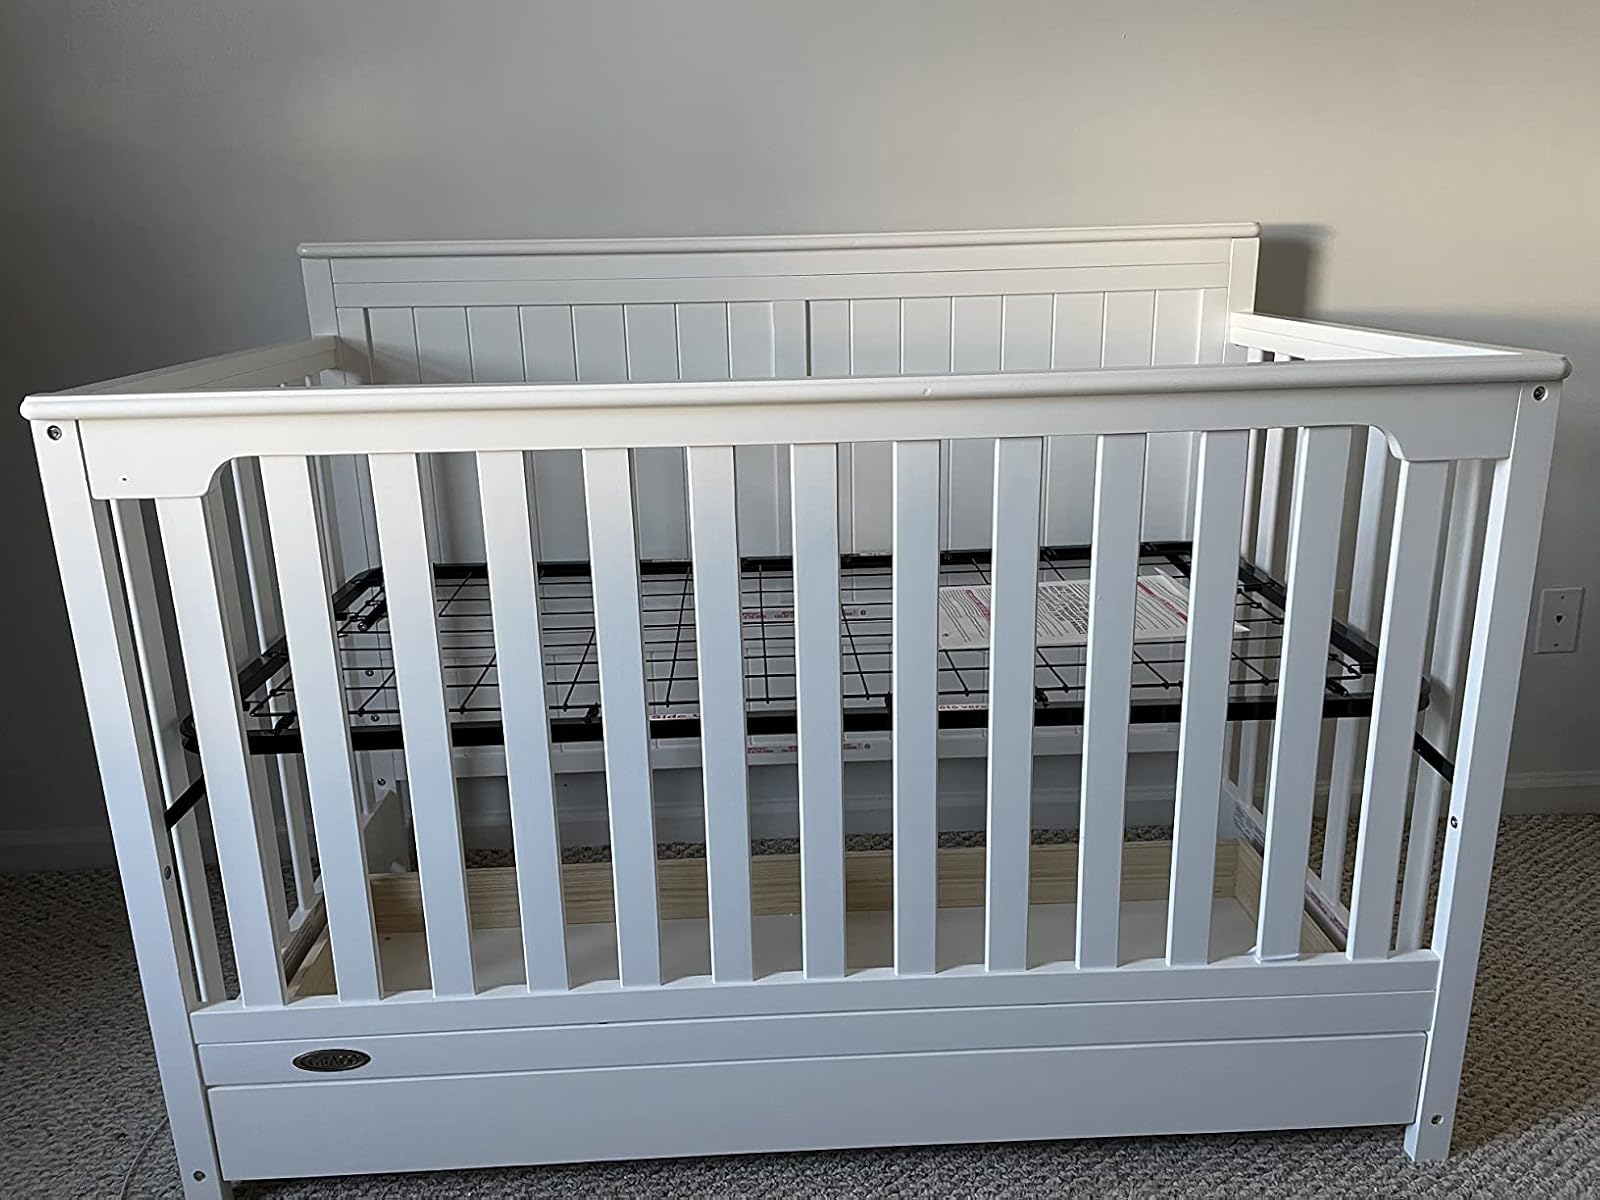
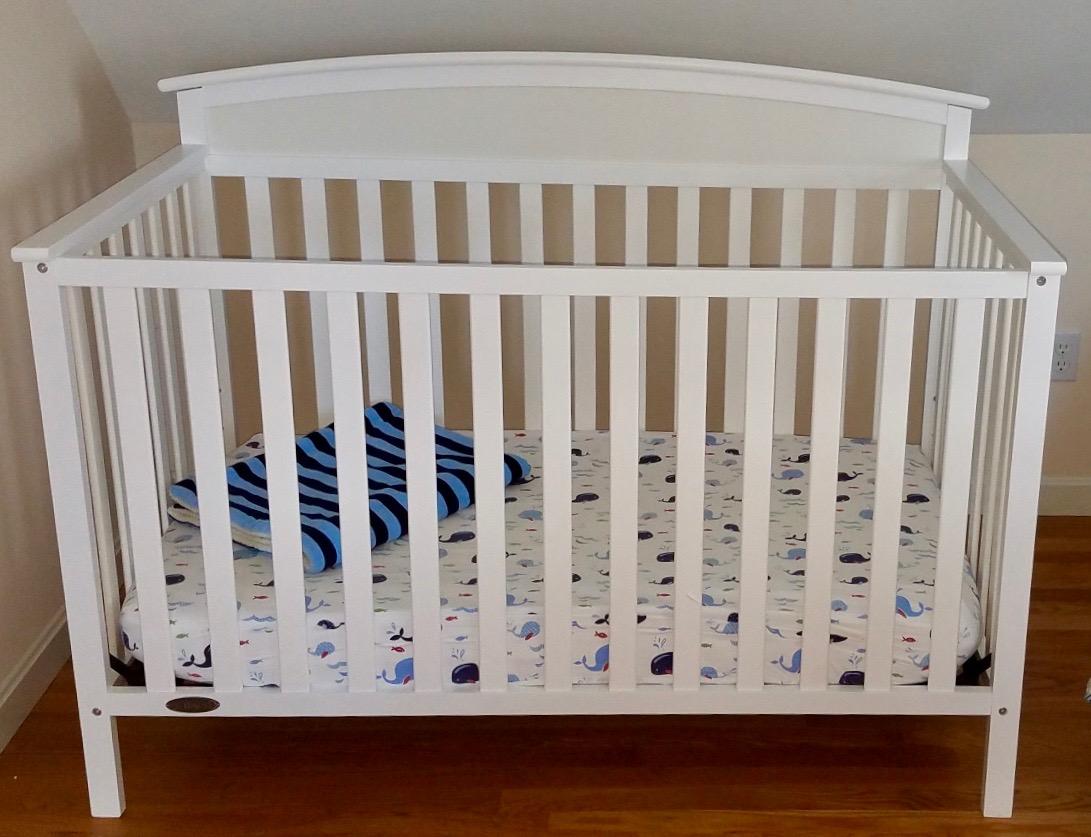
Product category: products_crib
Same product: no